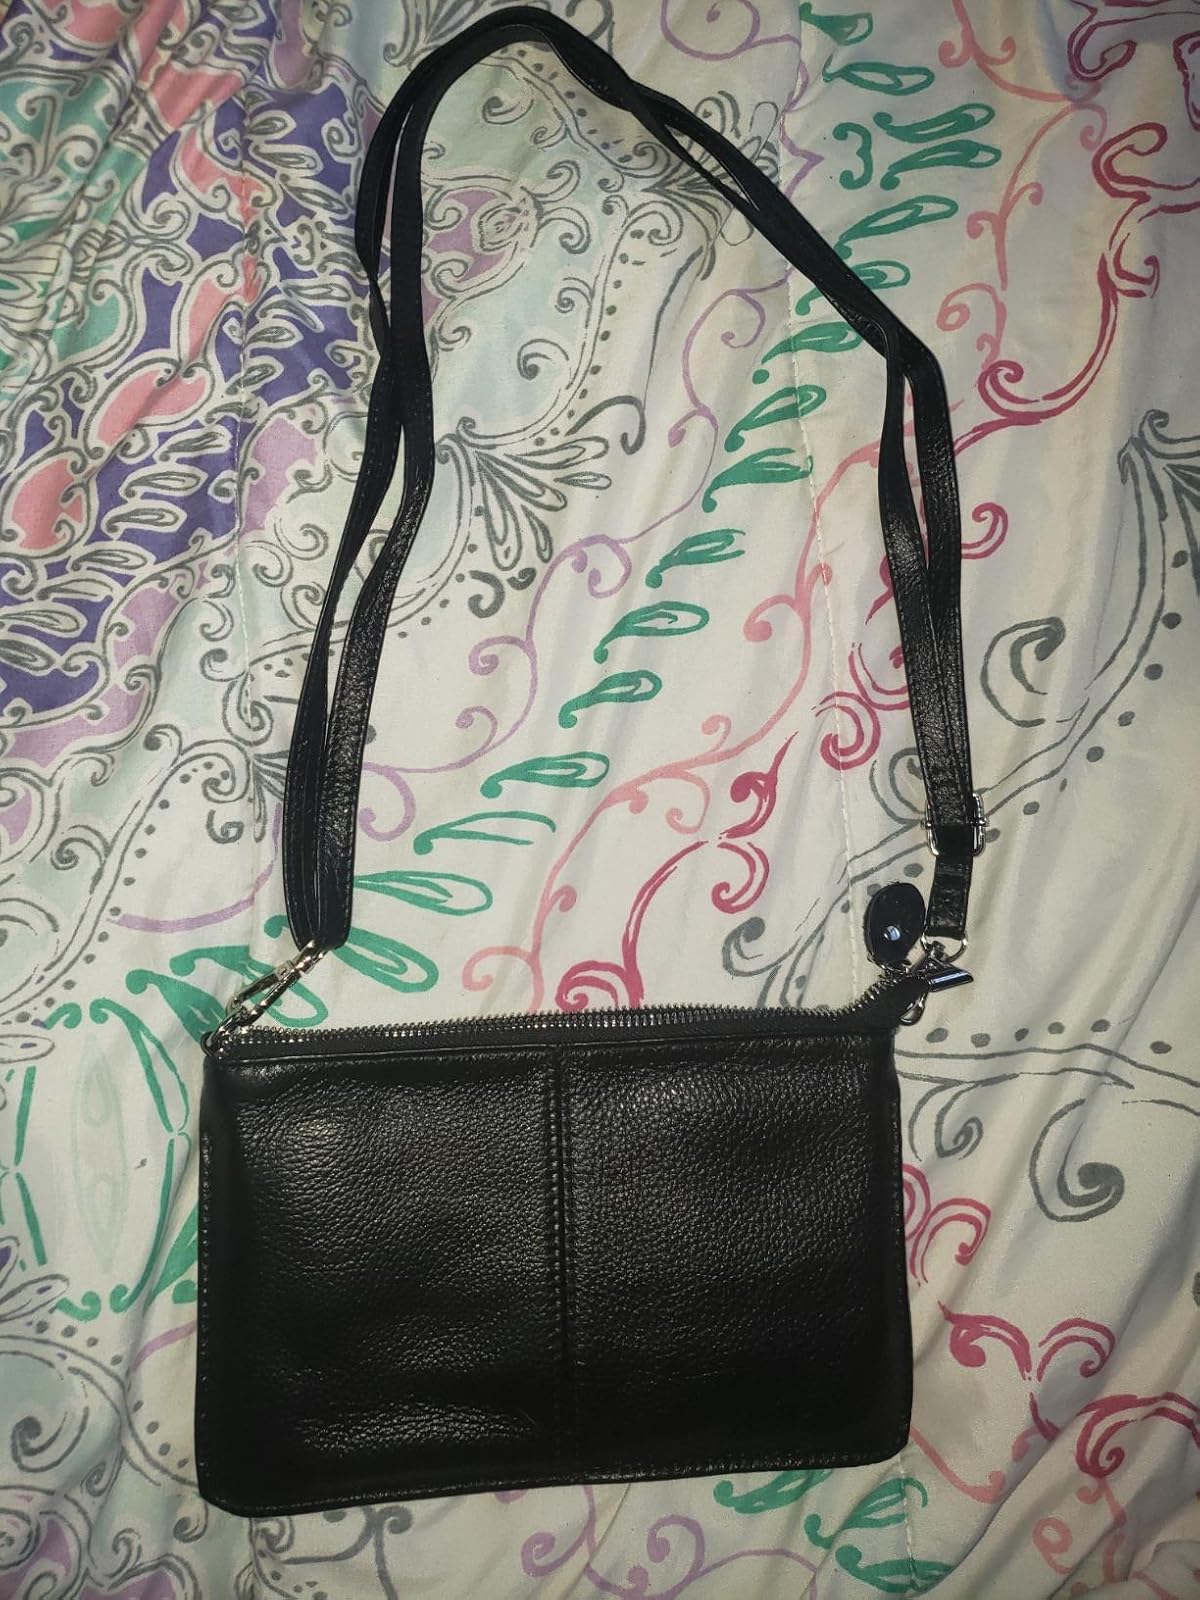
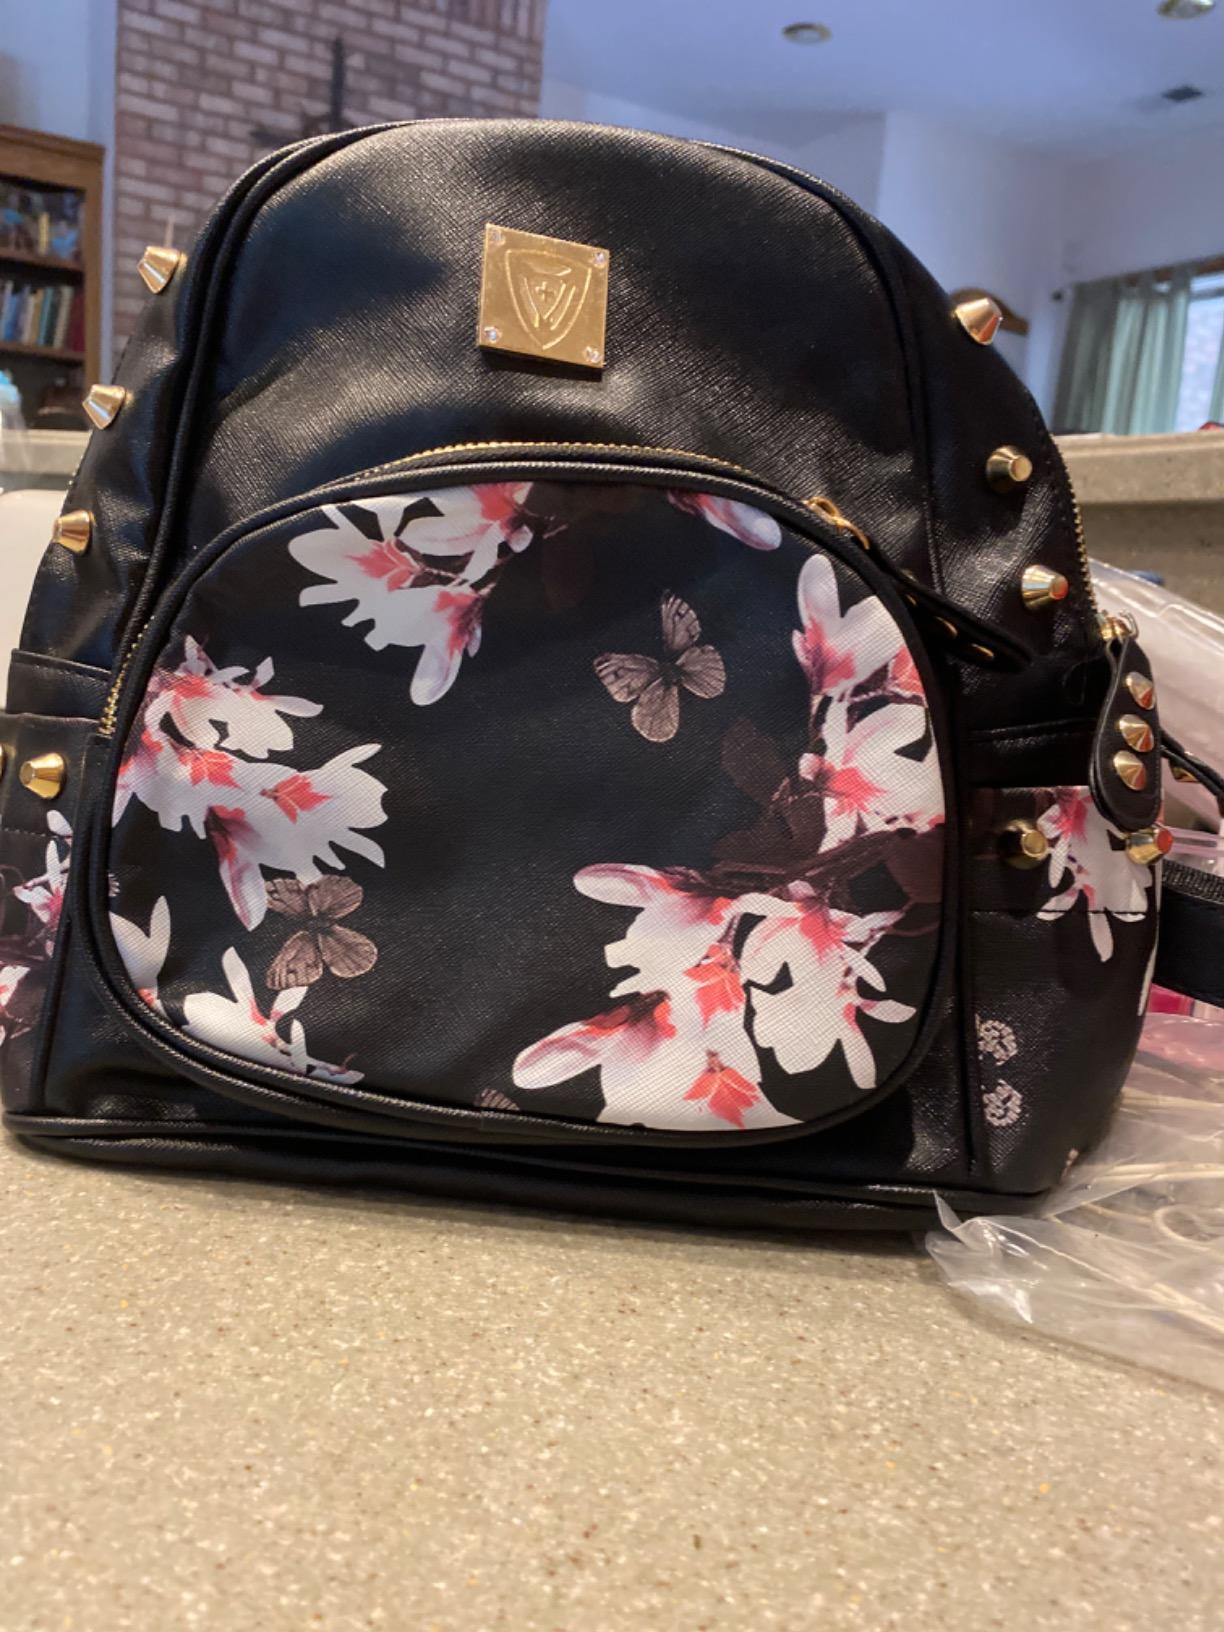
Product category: accessories_handbag
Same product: no